Climate-friendly gardening

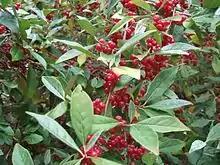
Nitrogen-fixing and edible - "Elaeagnus umbellatus" at the Agroforestry Research Trust forest garden in Devon

After rocks containing carbonate compounds, soil is known to be the biggest store of carbon on land.